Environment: lab
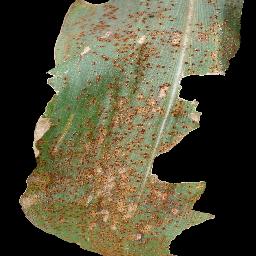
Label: common_rust